Józef Czapski

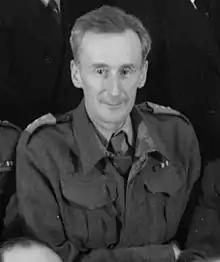
Czapski in uniform, January 1943

Józef Czapski (3 April 1896 – 12 January 1993) was a Polish artist, author, and critic, as well as an officer of the Polish Army. As a painter, he is notable for his membership in the "Kapist" movement, which was heavily influenced by Cézanne. Following the Polish Defensive War, he was made a prisoner of war by the Soviets and was among the very few officers to survive the Katyn massacre of 1940. Following the Sikorski-Mayski Agreement, he was an official envoy of the Polish government searching for the missing Polish officers in Russia. After World War II, he remained in exile in the Paris suburb of Maisons-Laffitte, where he was among the founders of "Kultura" monthly, one of the most influential Polish cultural journals of the 20th century.